Onimusha: Dawn of Dreams

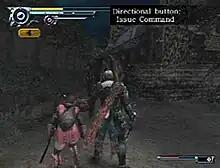
The player controls Soki while giving orders to Jubei, with their respective lifebars displayed at the top.

"Dawn of Dreams" utilizes a complete 3D rendition of its environment rather than pre-rendered backdrops. In addition, the player is now able to control the camera for most of the game, as opposed to the static camera angles employed within its predecessors. The player primarily controls a swordsman named Soki who retains the abilities from previous "Onimusha" heroes such as magical skills and the ability to absorb the demons' souls upon defeating them. The demons' soul allow the player increase the power of his weapons and protection as well as restore the character's health and magic powers. Soki can also enter for a short time into the Oni mode which increases his powers, although this feature does not come into the game until halfway through.